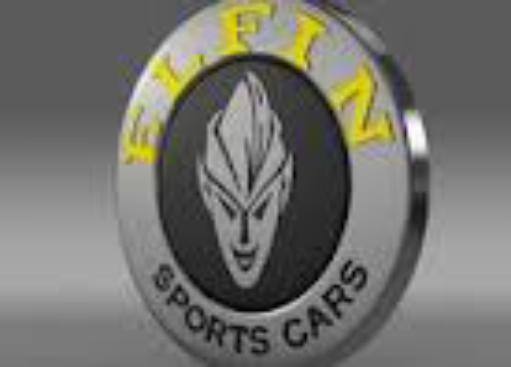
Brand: Elfin
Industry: Others